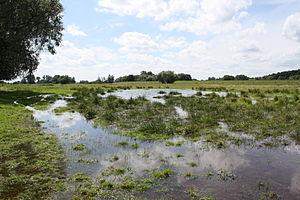
Le parc national de la vallée de la Basse-Oder est un parc national du Brandebourg au nord-est de l'Allemagne dans l'arrondissement d'Uckermark qui comme son nom l'indique protège le début de la vallée de l'Oder. Sa superficie est de 165 km². Il se trouve à la frontière de la Pologne. Du côté polonais, se trouve son pendant, le parc paysager de la vallée de la Basse-Oder, d'une superficie de 60 km². Un conseil environnemental germano-polonais a décidé de leurs créations en 1992.